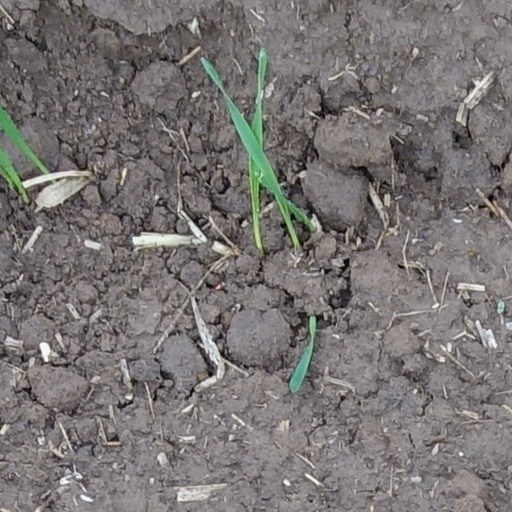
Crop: wheat